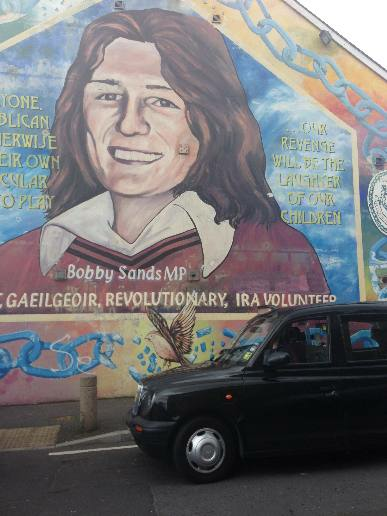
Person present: Yes